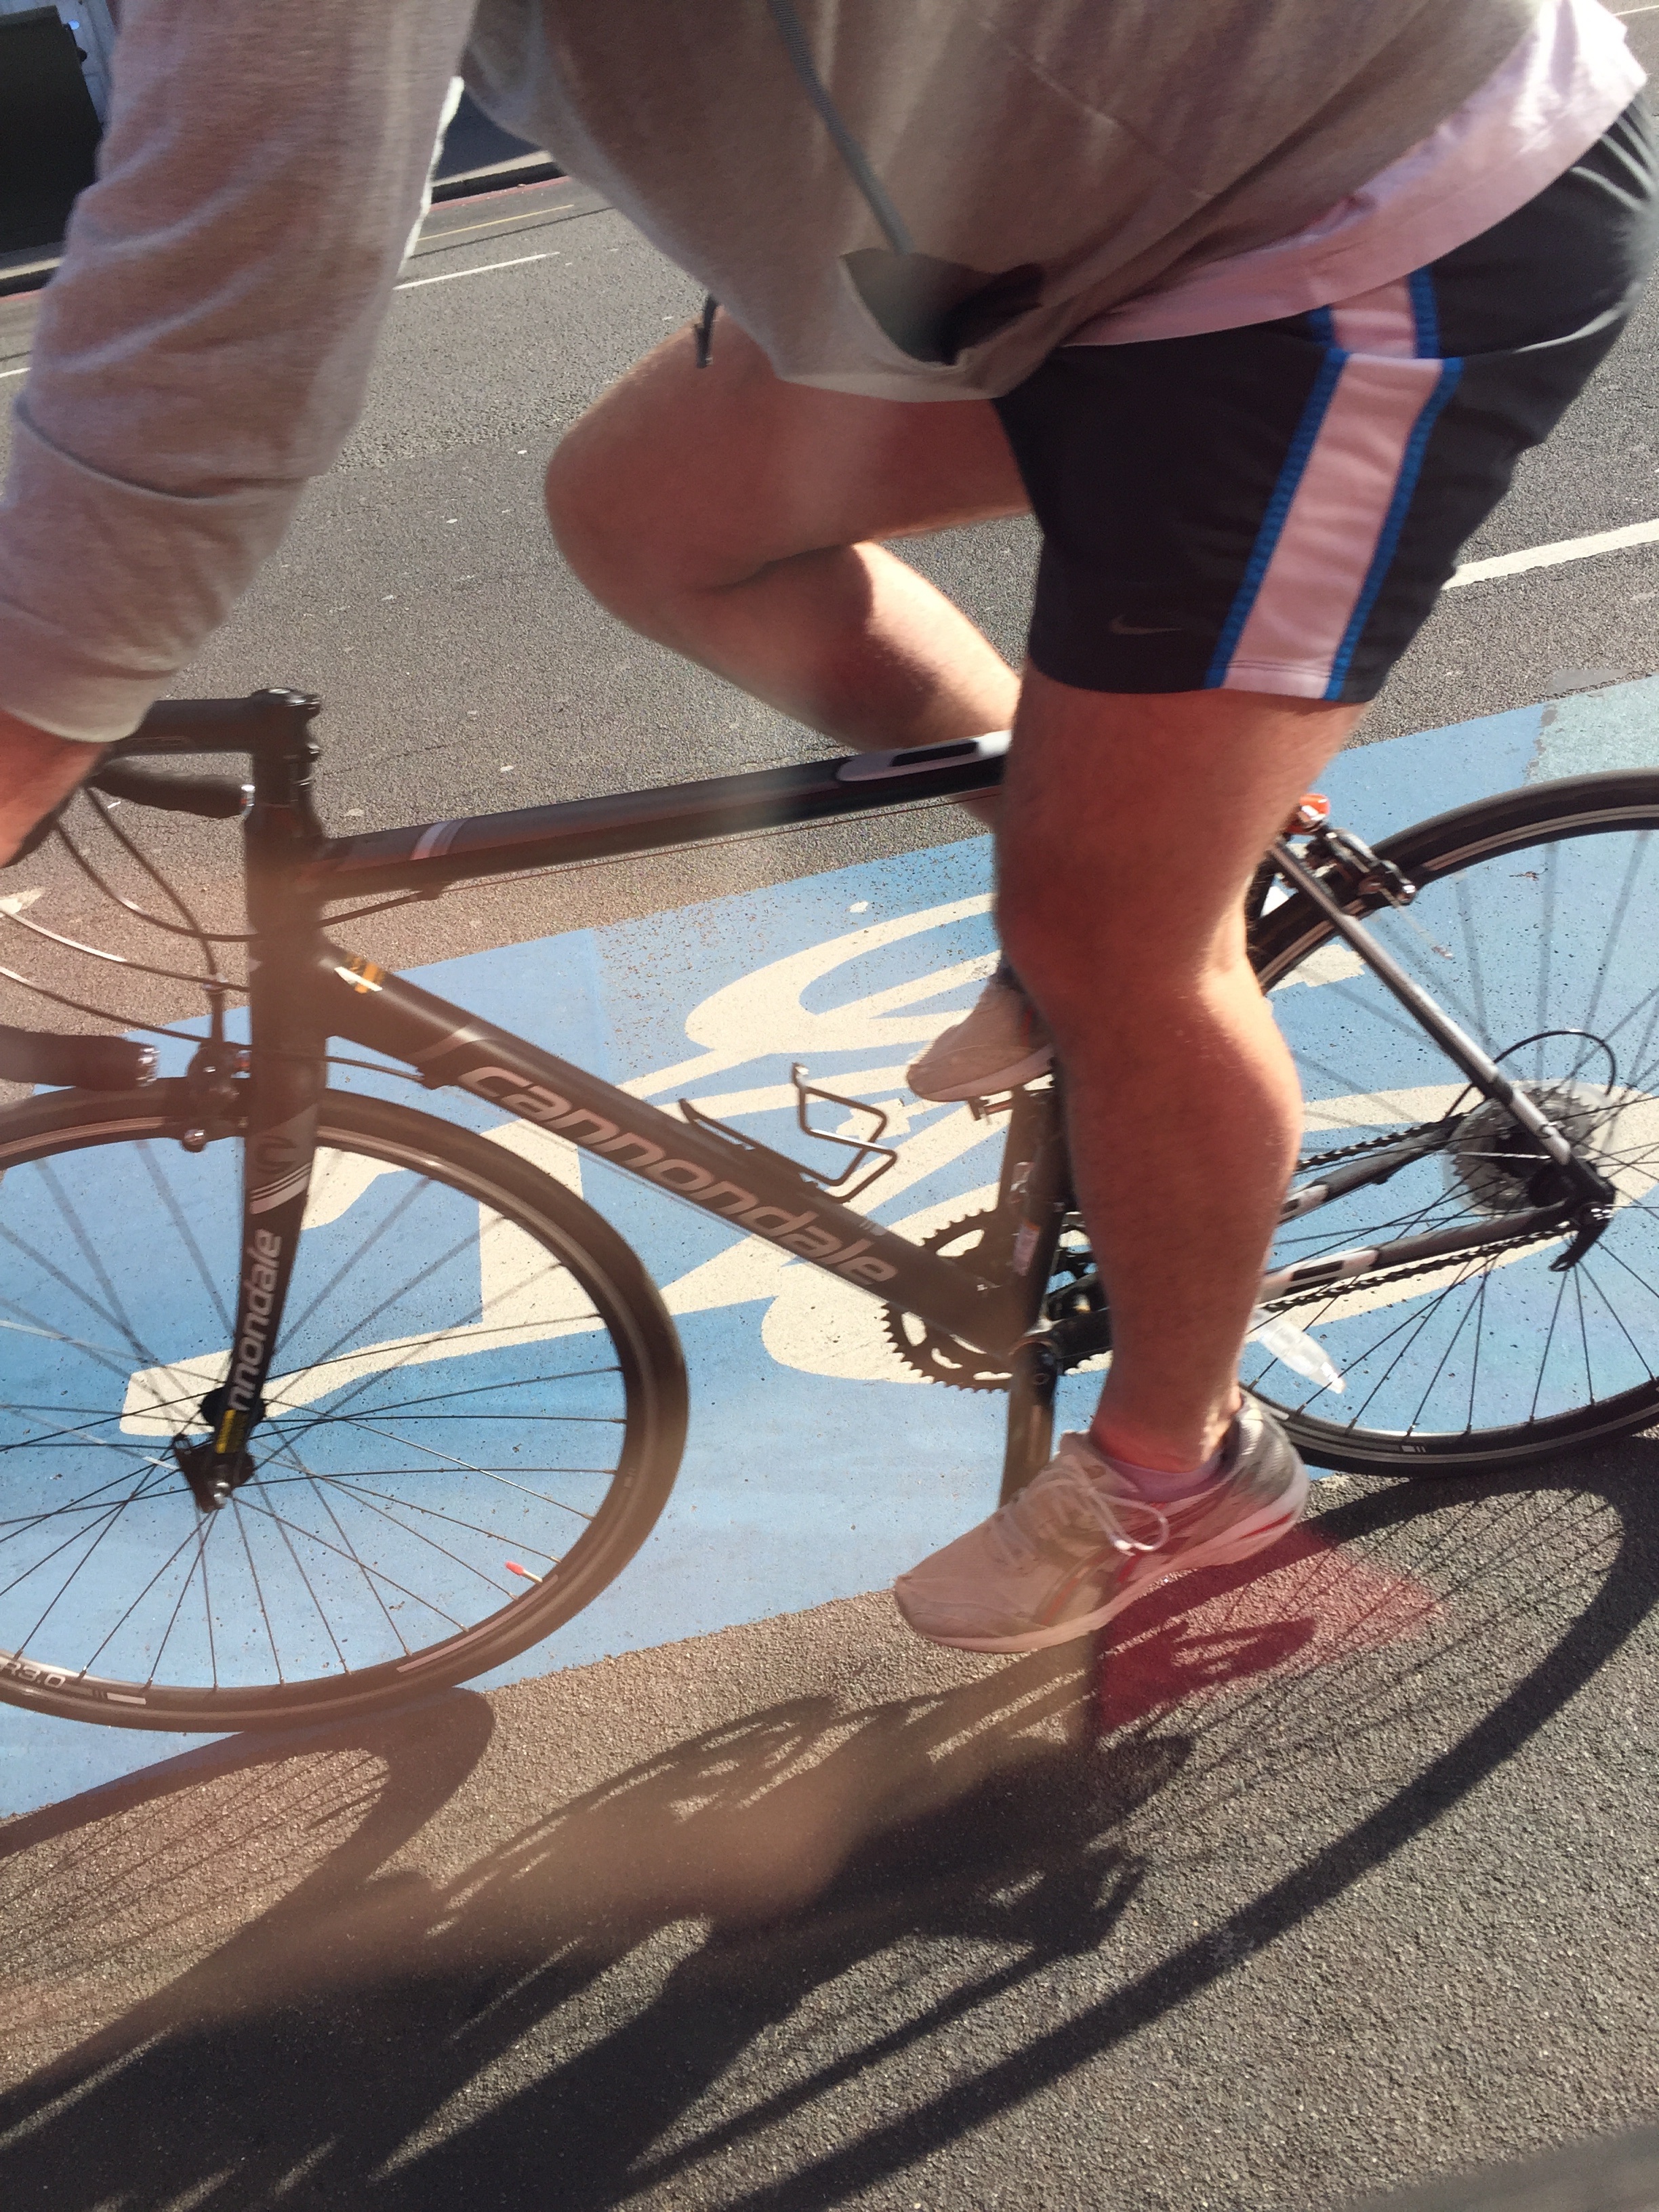
wheel, bicycle, leg, vehicle, sports equipment, mountain bike, cycling, sports, footwear, road cycling, cycle sport, bicycle racing, road bicycle, endurance sports, racing bicycle